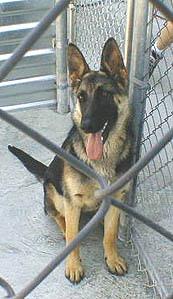
Breed: German_Shepherd